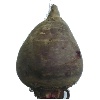
Label: Beetroot 1